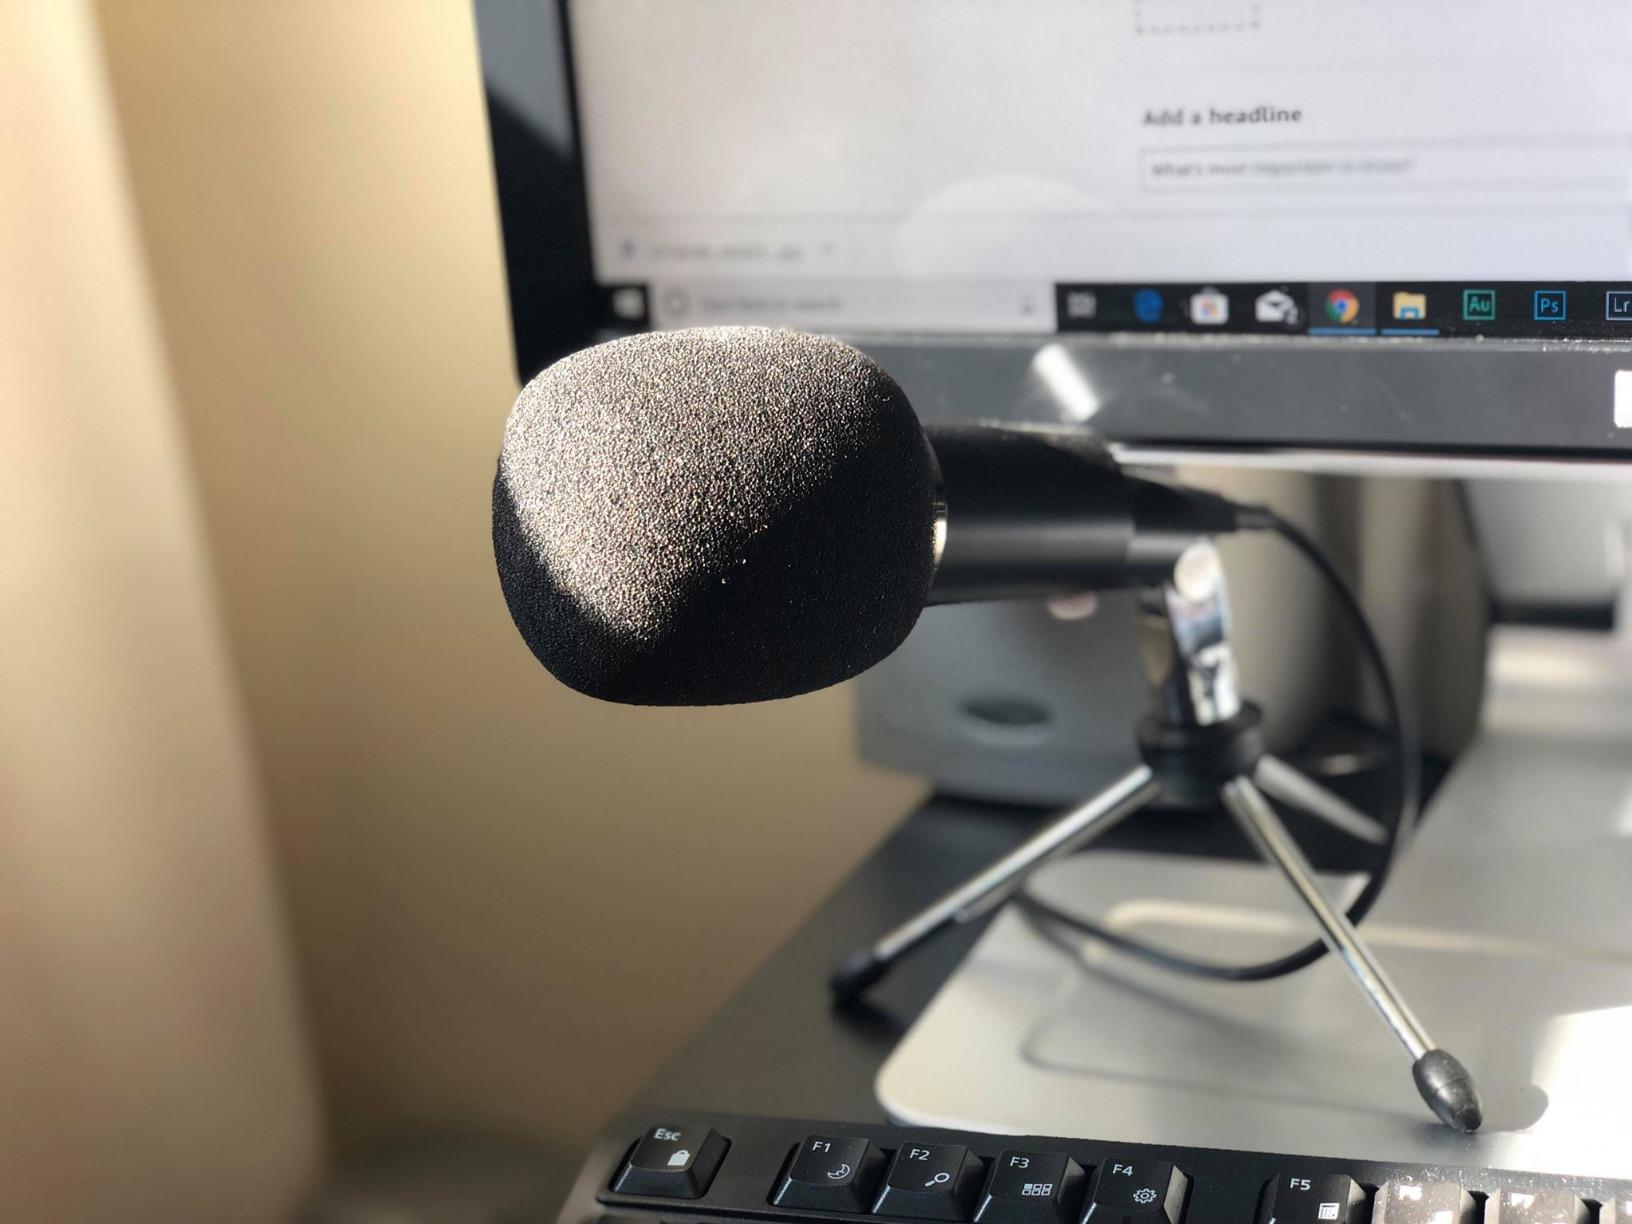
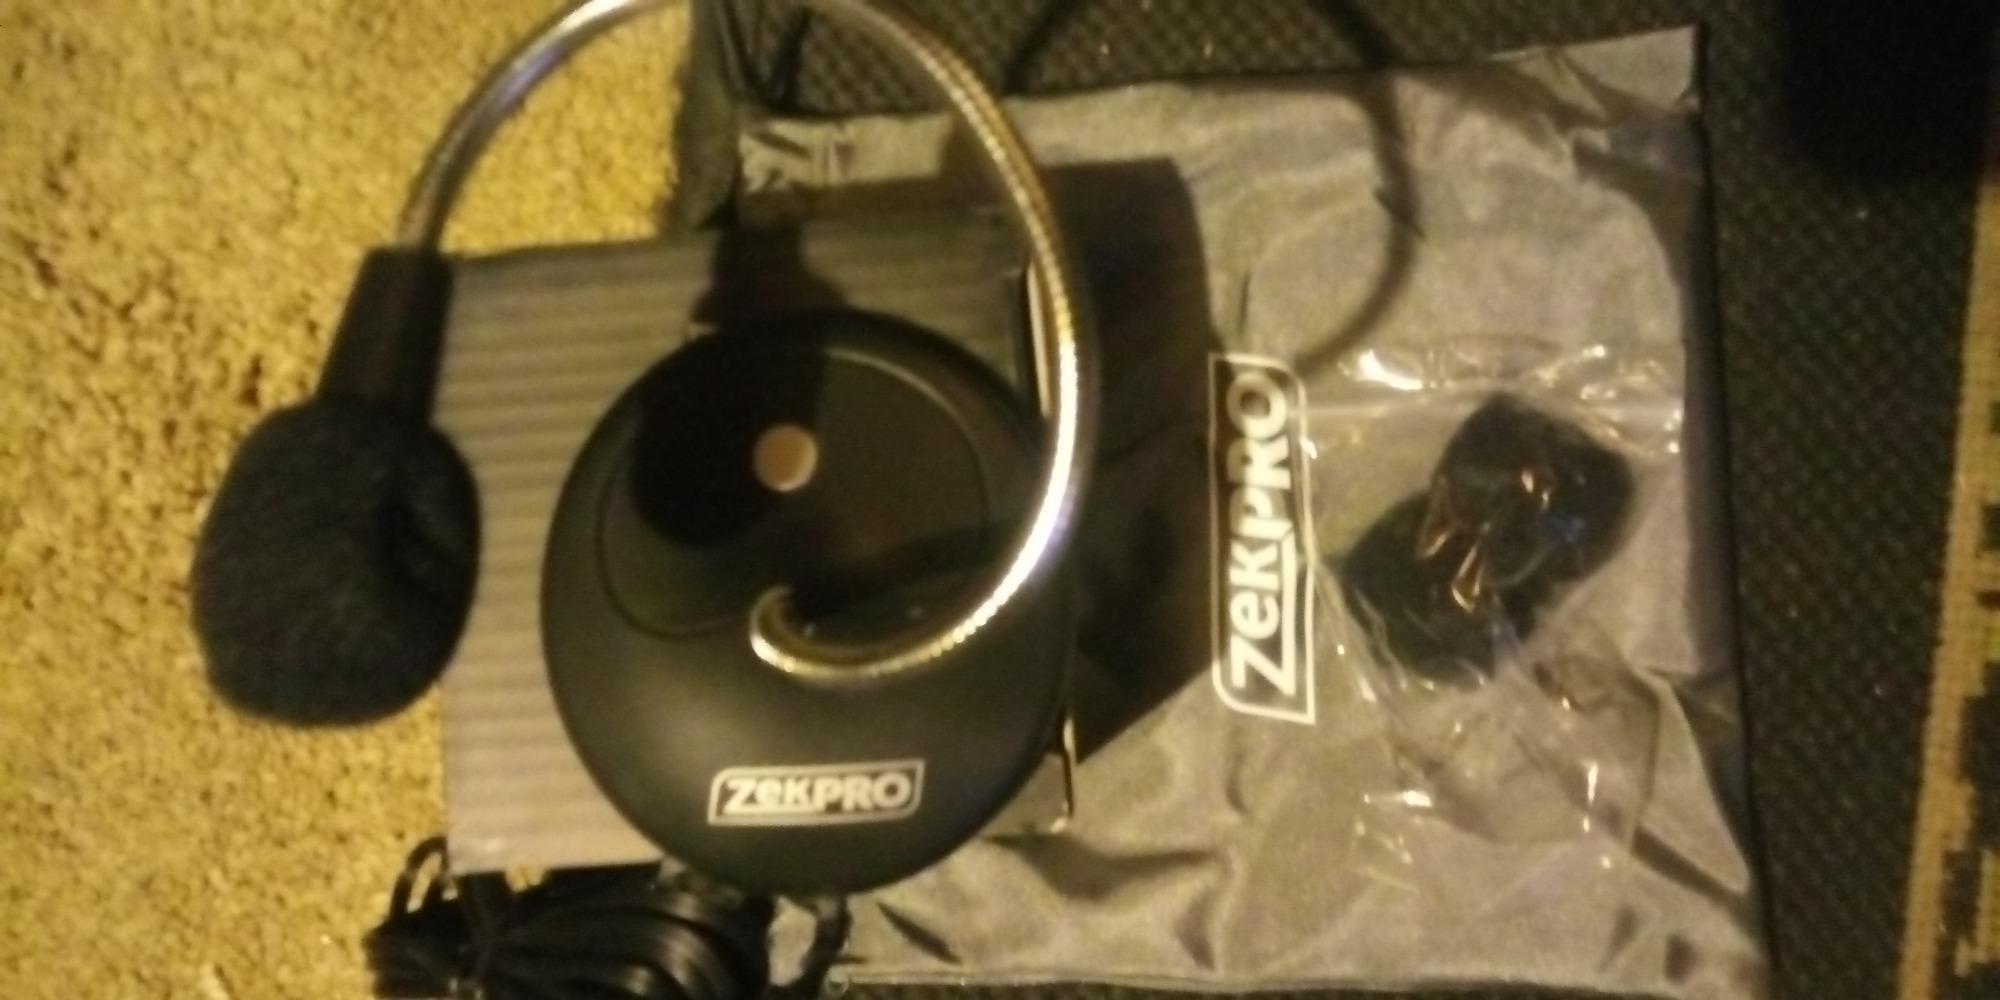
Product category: microphone
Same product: no